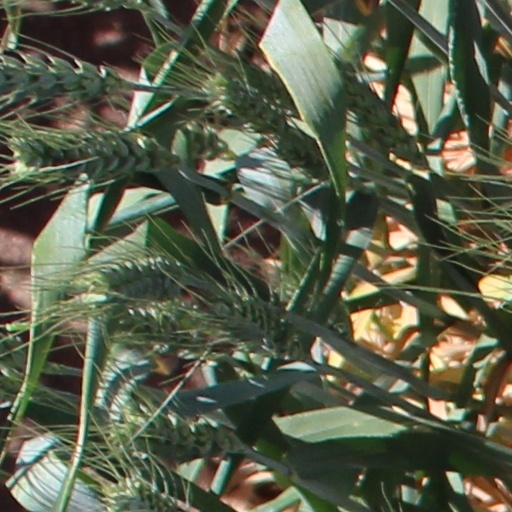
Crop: wheat